Nanjing Jiangning Senior High School

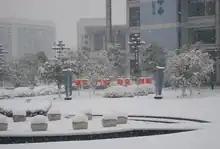
school ethos

Since Jiangning Senior High School was identified as one of the first key schools that Jiangsu Provincial Government decided to run well in 1980, all the faculty and students have been inheriting the fine traditions of school, working together as a unit, advancing reforms. Into the new century, under the premise of the full implementation of quality education and comprehensive innovation of educational philosophy and methods, school established the educational philosophy of “putting the foundation for the students’ good behavior, knowledge and innovation” based on the lifelong development of students.